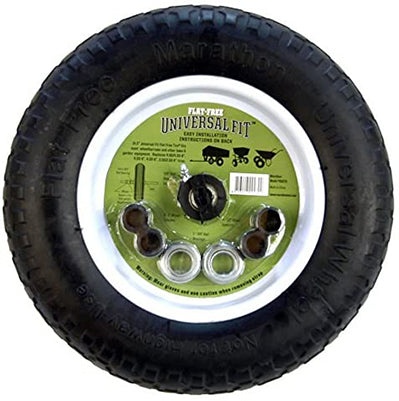
WHEEL BARROW FOAM RUBBER
Universal, flat-free wheel fits most wheelbarrows and other lawn and garden equipment. Includes two 1" wheel spacers and four 1/2" wheel spacers to accommodate various hub sizes and two 3/4" ball bearings. Knobby tread. Replaces 4.80/4.00-8, 4.00-6, 4.00-8 and 3.50/2.50-8 tires.
Brand: Arnold
Category: Home & Garden > Lawn & Garden > Gardening > Gardening Tool Accessories > Wheelbarrow Parts > Wheelbarrow Wheels